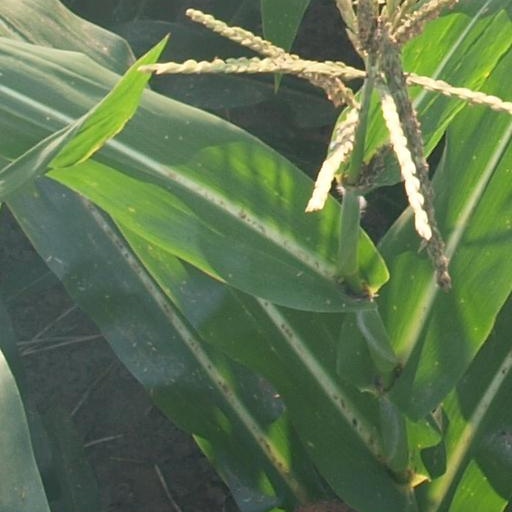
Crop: maize; corn